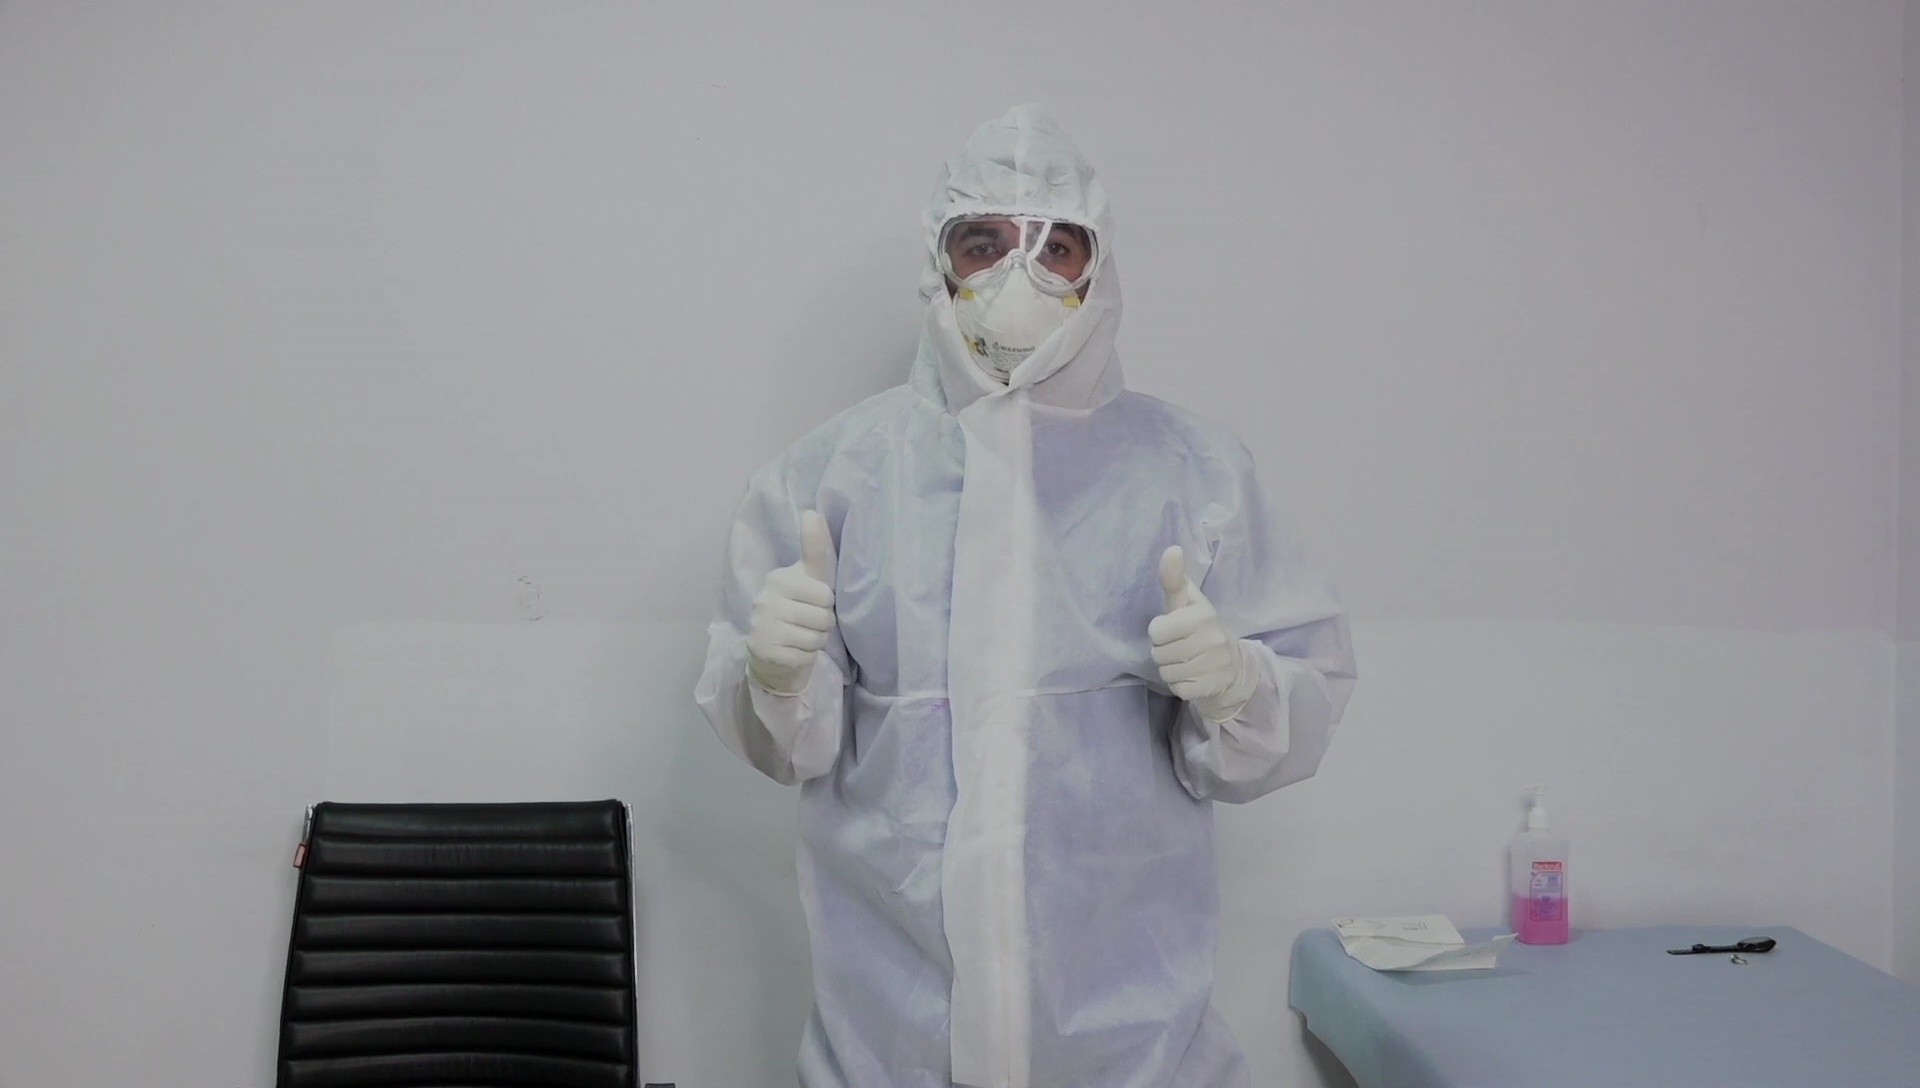
Objects detected:
Goggles
Mask
Gloves
Gloves
Coverall